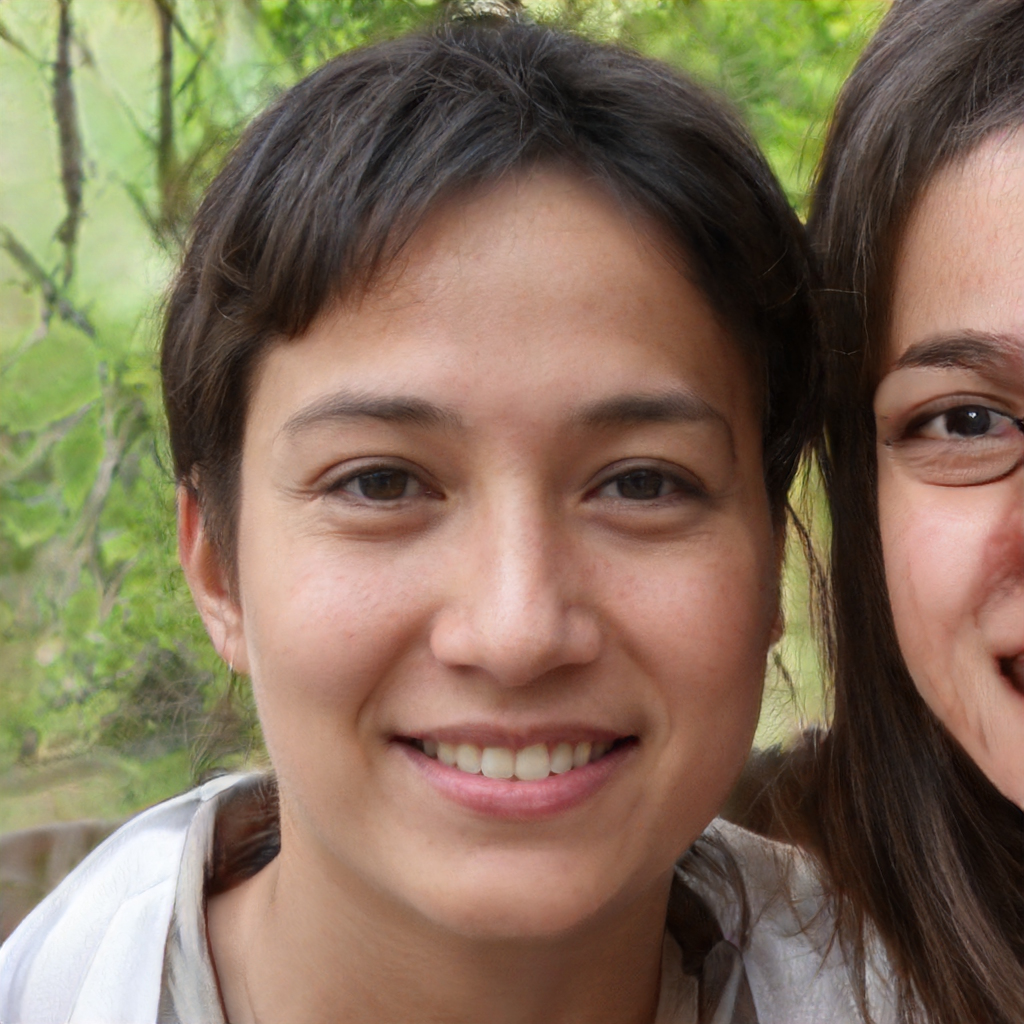
Gender: Female